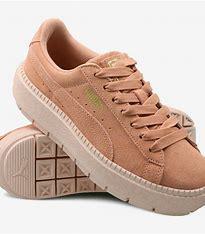
Brand: Puma
Model: Suede Platform